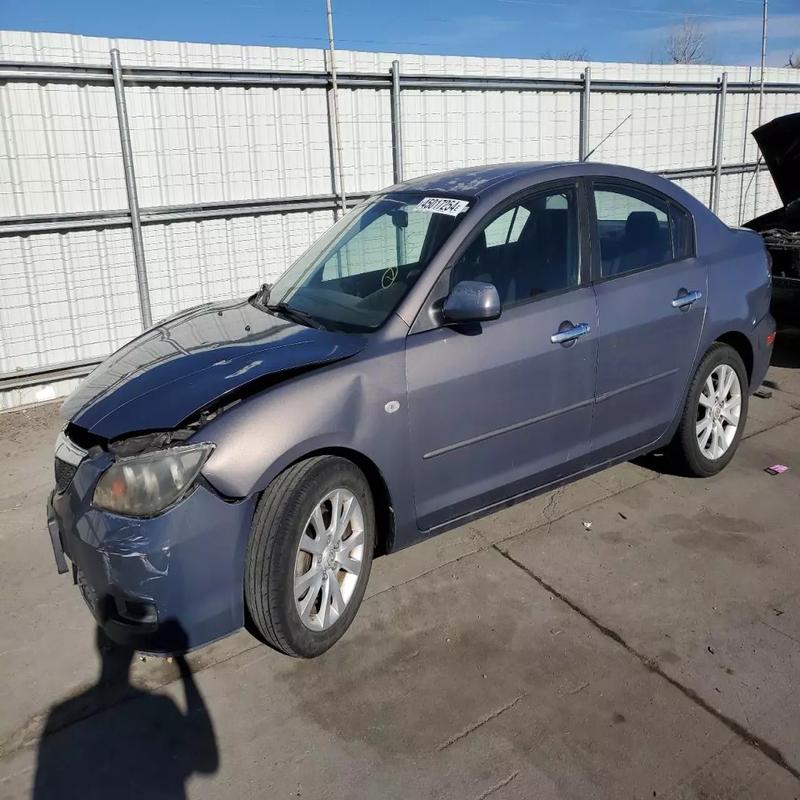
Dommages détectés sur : pare-choc avant, capot, aile avant gauche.
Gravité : mineur